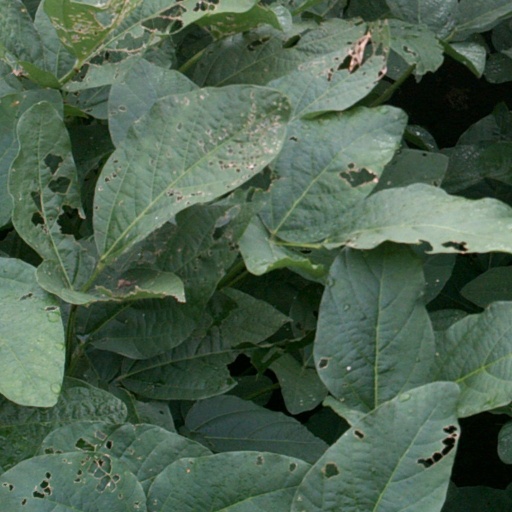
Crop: soybean